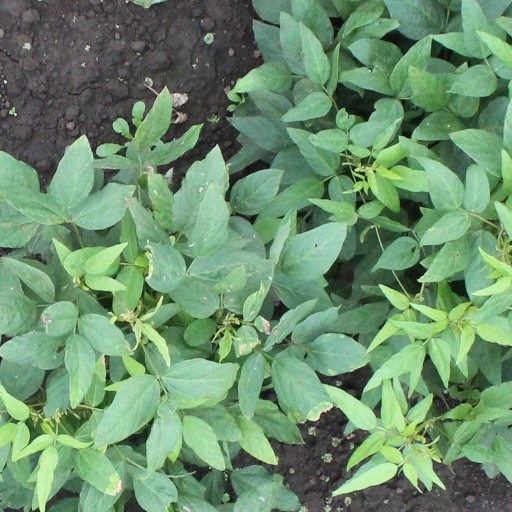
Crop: soybean